Thomas Cletcher

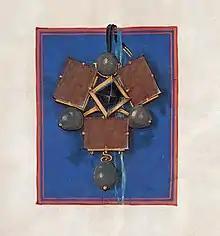
The "Three Brothers" jewel, which Henrietta Maria possibly sold or pawned to Cletcher in the 1640s

Thomas Cletcher is known to posterity mostly through his profession as a jeweller, goldsmith, and gem dealer. In 1626, he designed a piece of jewellery in the shape of a branch of the Polygonatum plant, also known as 'Solomon's Seal'. The piece caught the attention of Frederick Henry, Prince of Orange, at the time Stadtholder of The Hague, who agreed to buy it for the large sum of 27,000 guilders. As a result of his prowess, Cletcher became Dean of the Guild of Gold- and Silversmiths in 1630 at the age of only 32, a position which he skillfully leveraged to make connections with various European noble houses. Possibly due to his English ancestry, he developed a long-lasting connection with the English royal house, but was equally sought-after by other monarchs as an appraiser, intermediary in gem trades, and buyer of jewels that they wanted to pawn or sell. Cletcher kept extensive notes on his trades and produced drawings of the most notable objects, the majority of which survived and are held today by the Museum Boijmans Van Beuningen in Rotterdam.